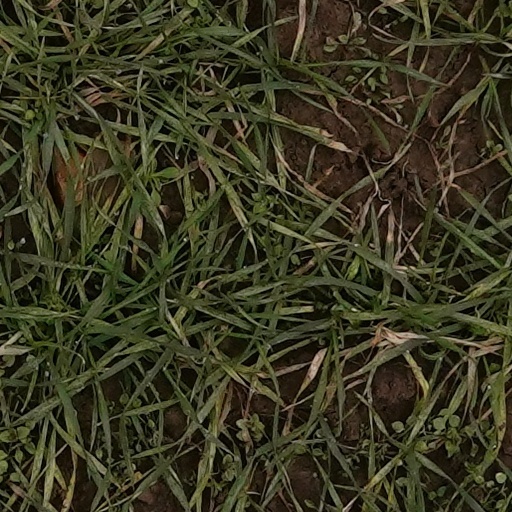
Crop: wheat